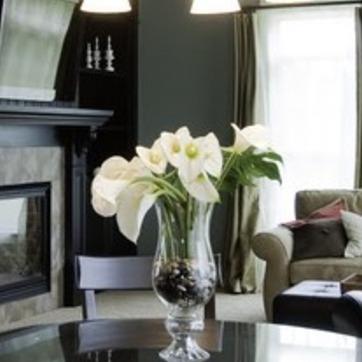
Material: foliage